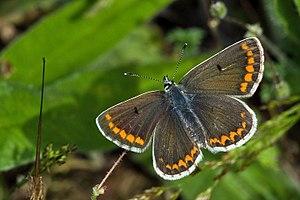
Le Collier-de-corail ou Argus brun est une espèce de lépidoptères de la famille des Lycaenidae et de la sous-famille des Polyommatinae.